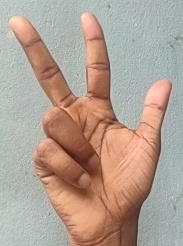
ASL sign: 3